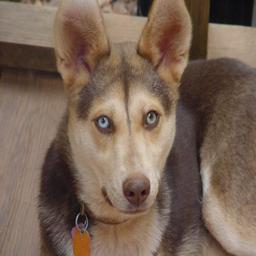
Animal: dogs